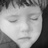
Emotion: neutral